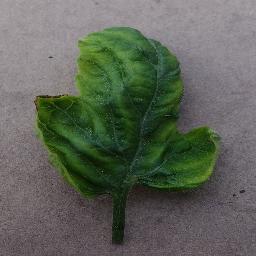
Label: Tomato___Tomato_Yellow_Leaf_Curl_Virus